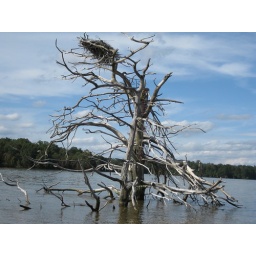
The tree in the lake